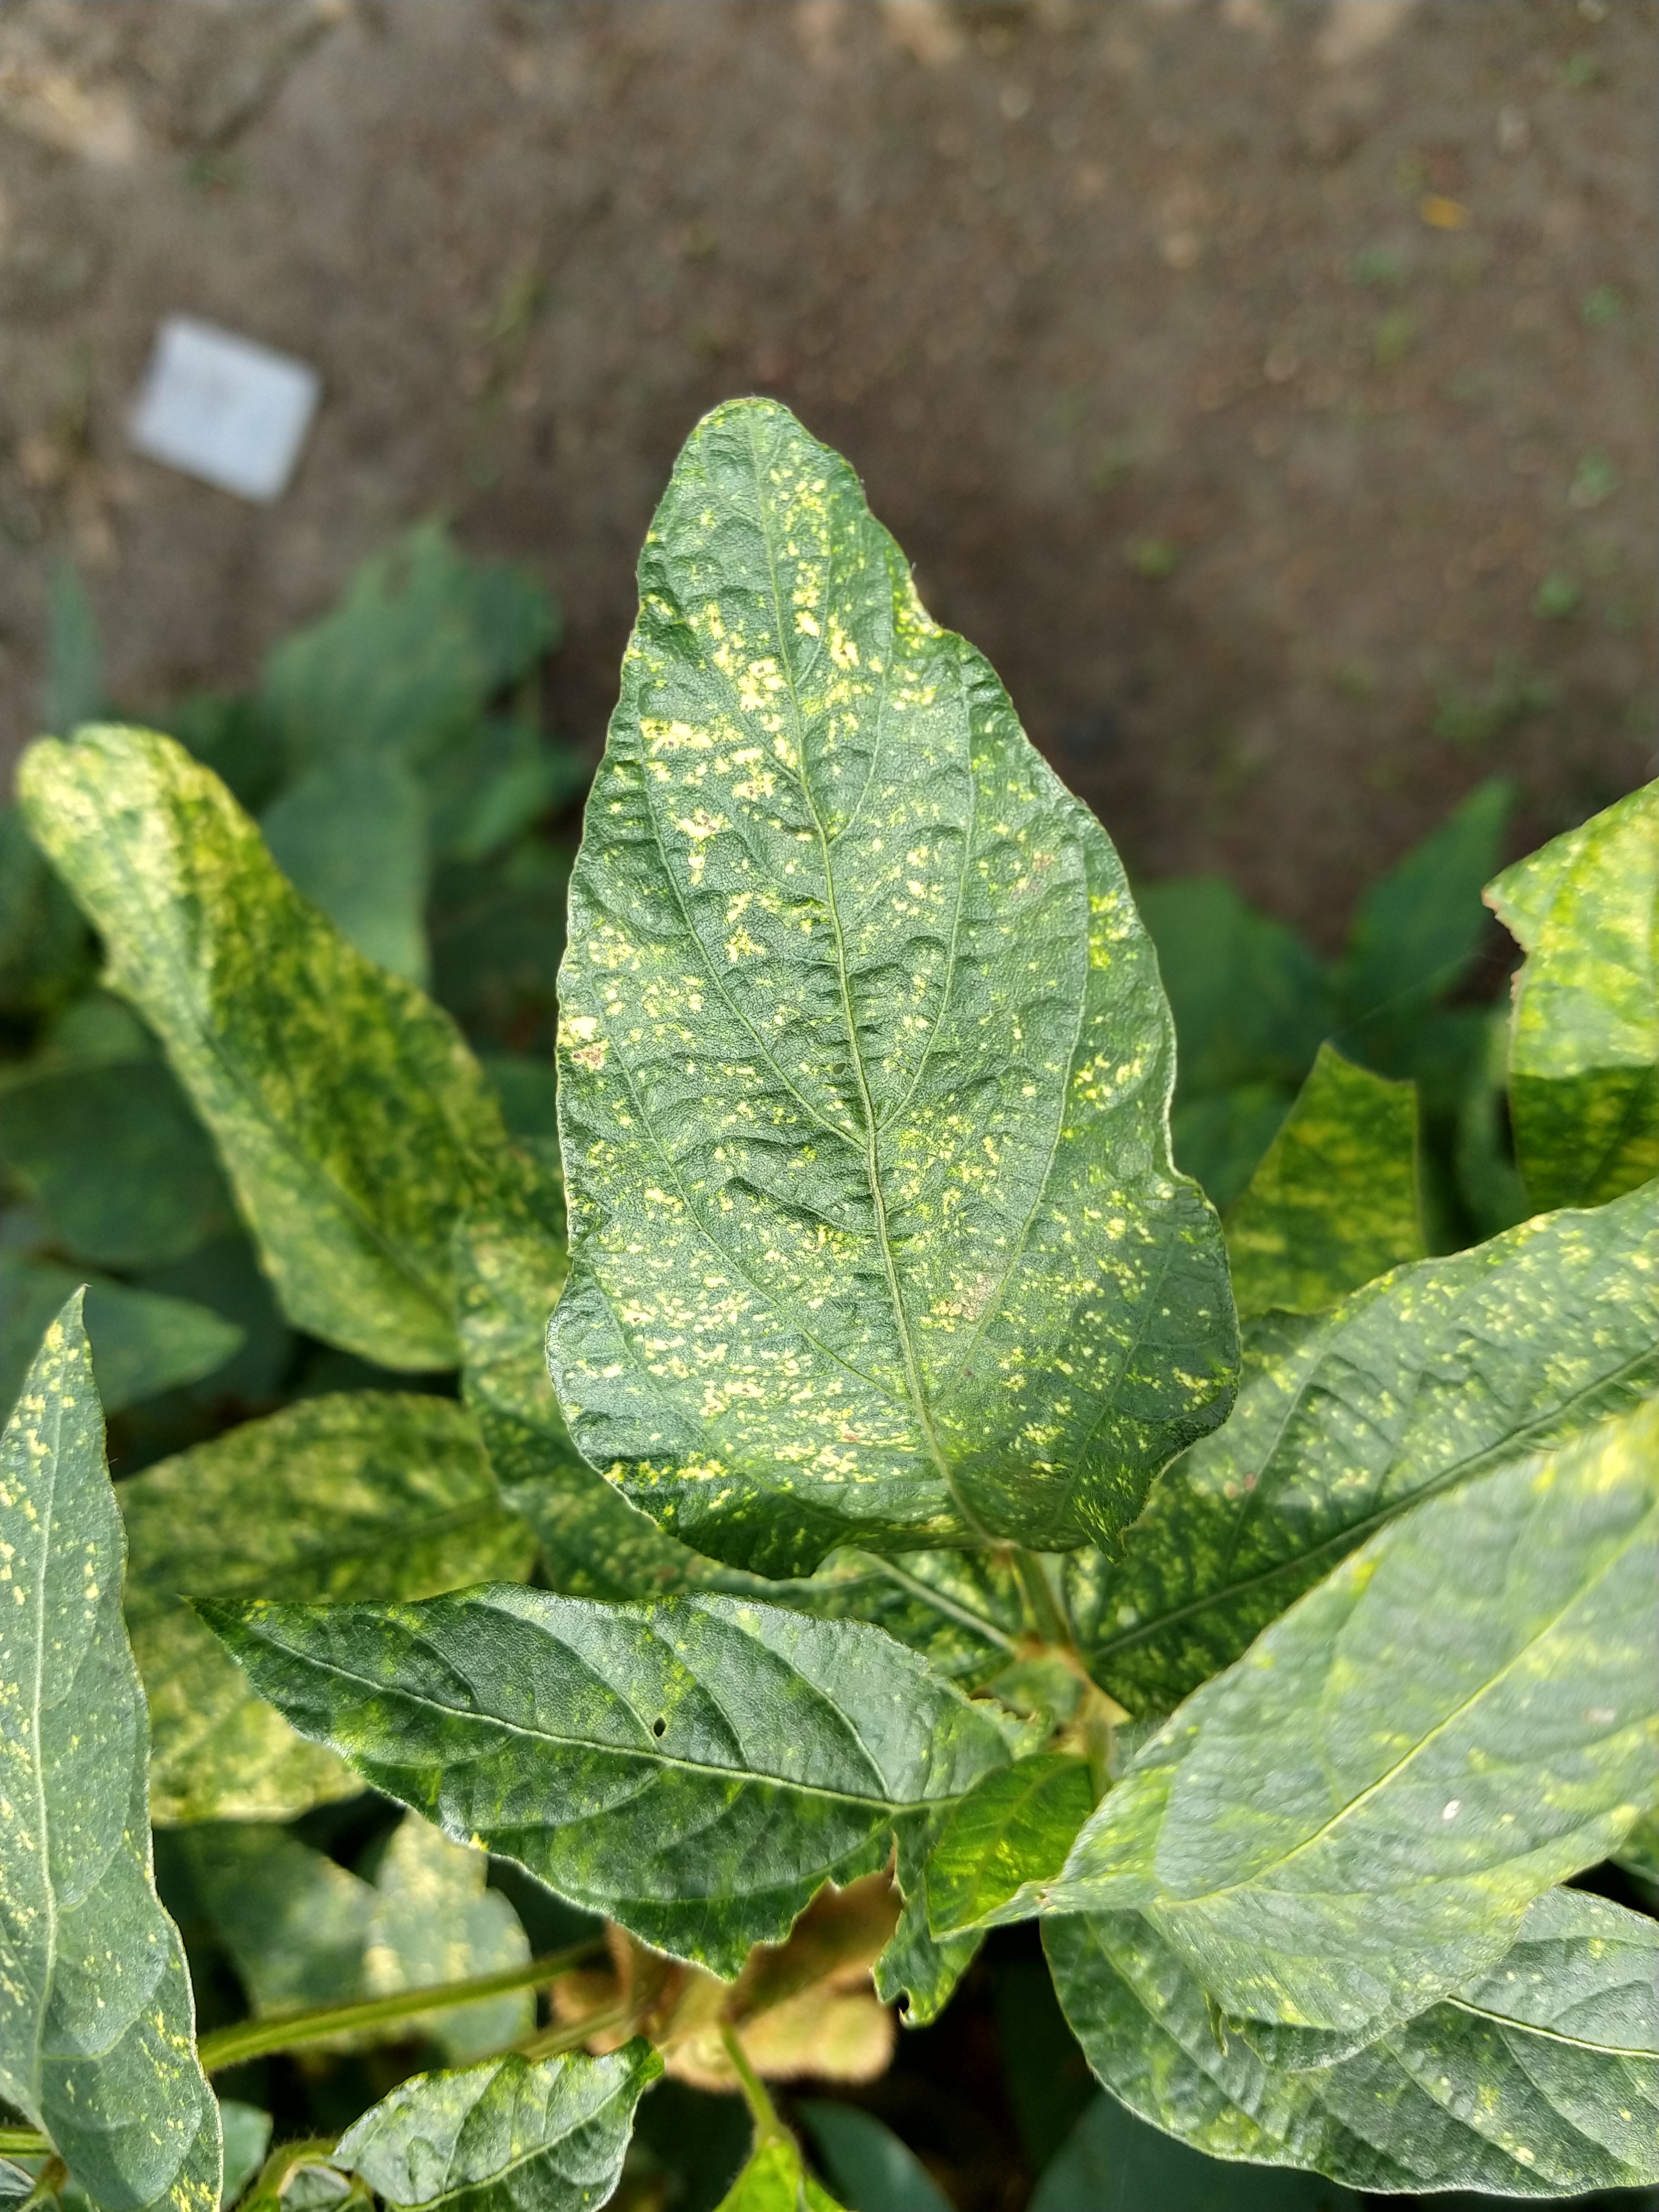
Label: Disease